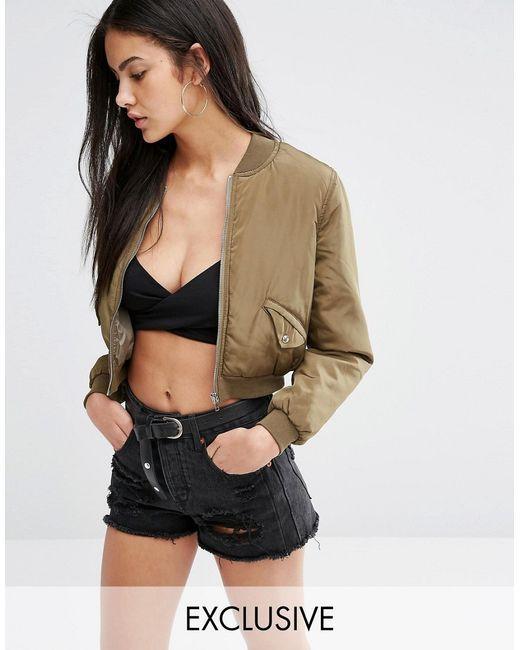
KURZES SCHWARZES MIT TOP SCHWARZ SEXY